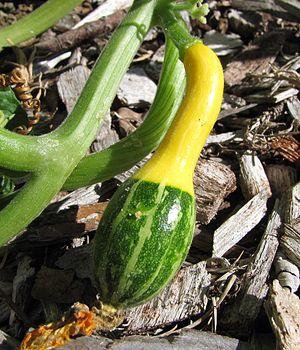
Cucurbita pepo est une espèce de plantes de la famille des Cucurbitaceae qui regroupe plusieurs variétés de courges de formes, de couleurs et de tailles très différents, les courgettes cultivées, les pâtissons ainsi que la vraie citrouille.